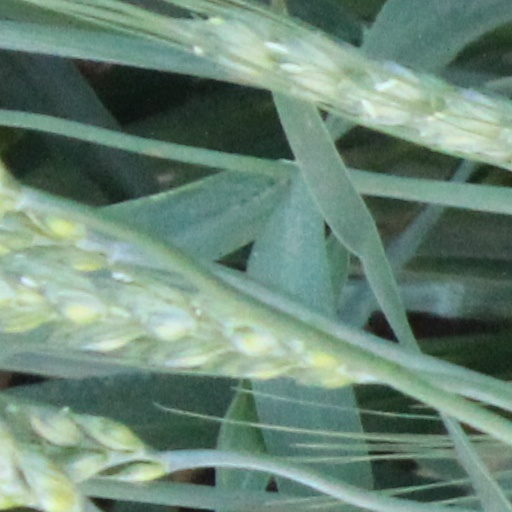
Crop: wheat